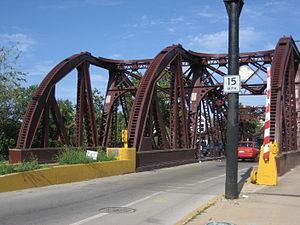
Ce qui suit est la liste des Historic Civil Engineering Landmarks, c'est-à-dire la liste des monuments historiques de génie civil, établie aux États-Unis par l' American Society of Civil Engineers depuis qu'elle a commencé le programme en 1964. Cette désignation est accordée à des projets, des structures et des sites situés aux États-Unis et dans le reste du monde. À compter de 2013, il y a plus de 260 éléments dans cette liste.